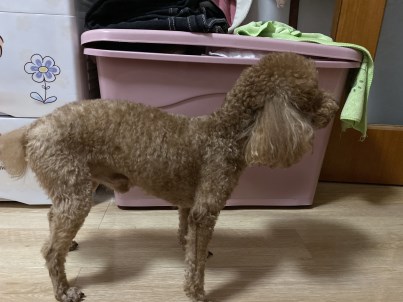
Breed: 7449-n000128-teddy